New South Wales

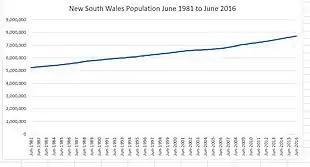
The estimated resident population since 1981

The first post-federation NSW governments were Progressive or Liberal Reform and implemented a range of social reforms with Labor support. Women won the right to vote in NSW elections in 1902, but were ineligible to stand for parliament until 1918. Labor increased its parliamentary representation in every election from 1904 before coming to power in 1910 with a majority of one seat.